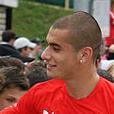
Age: 19